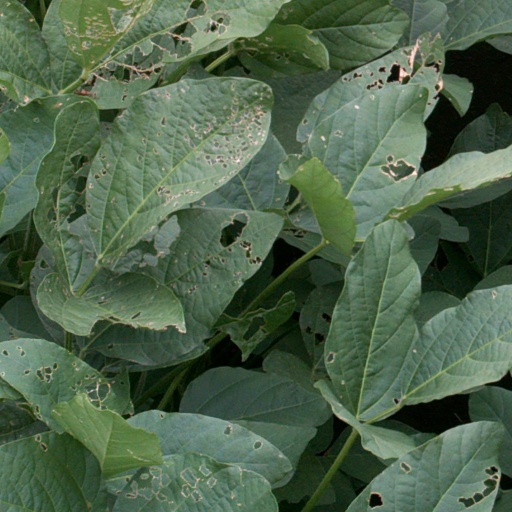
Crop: soybean